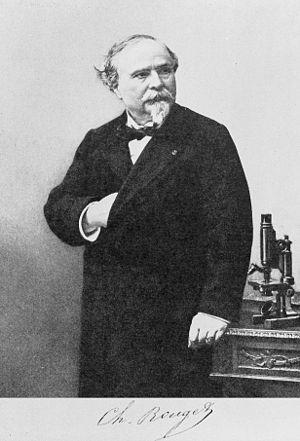
Charles Marie Benjamin Rouget, né le 19 août 1824 à Gisors et mort en 1904 à Paris, est un physiologiste français.